Latvian Americans

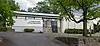
Grand Rapids Latvian Society ("Latviešu biedrība") Hall and Latvian Apostolate

According to the 2000 census, a total of 87,564 people of Latvian descent lived in the United States. The larger populations are located in the states of California, New York, Illinois, Florida, and Massachusetts. Many Latvian Americans (about 9,000) have dual citizenship, which the country made available to emigrants after becoming independent of the Soviet Union. Since the late 20th century, more Latvian Americans have traveled back to Latvia. Others provide financial support and give material to various organizations. Some Latvian Americans have settled there and been elected to the Saeima, or Parliament, in Latvia.